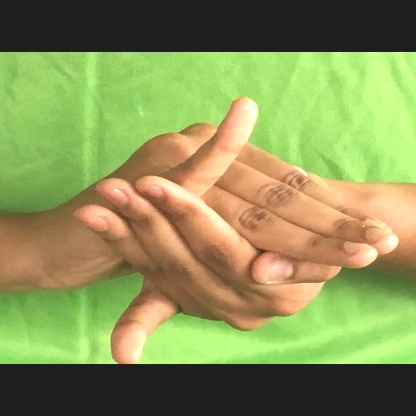
Mudra: Kurma